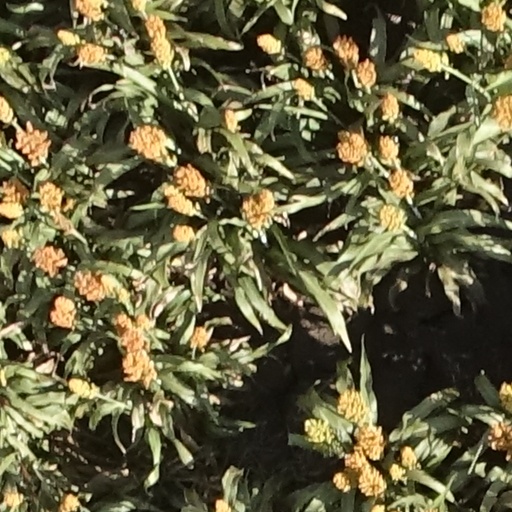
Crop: sorghum